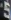
Number: 5